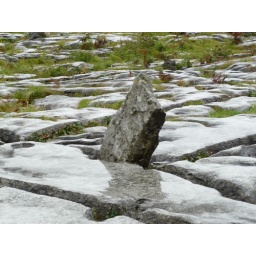
An outstanding rock at the Burren along the west coast of Ireland. Photo by Sue Carroll September 2009.